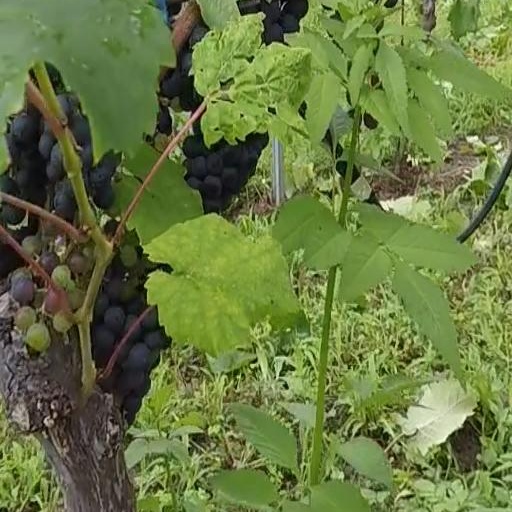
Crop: grape